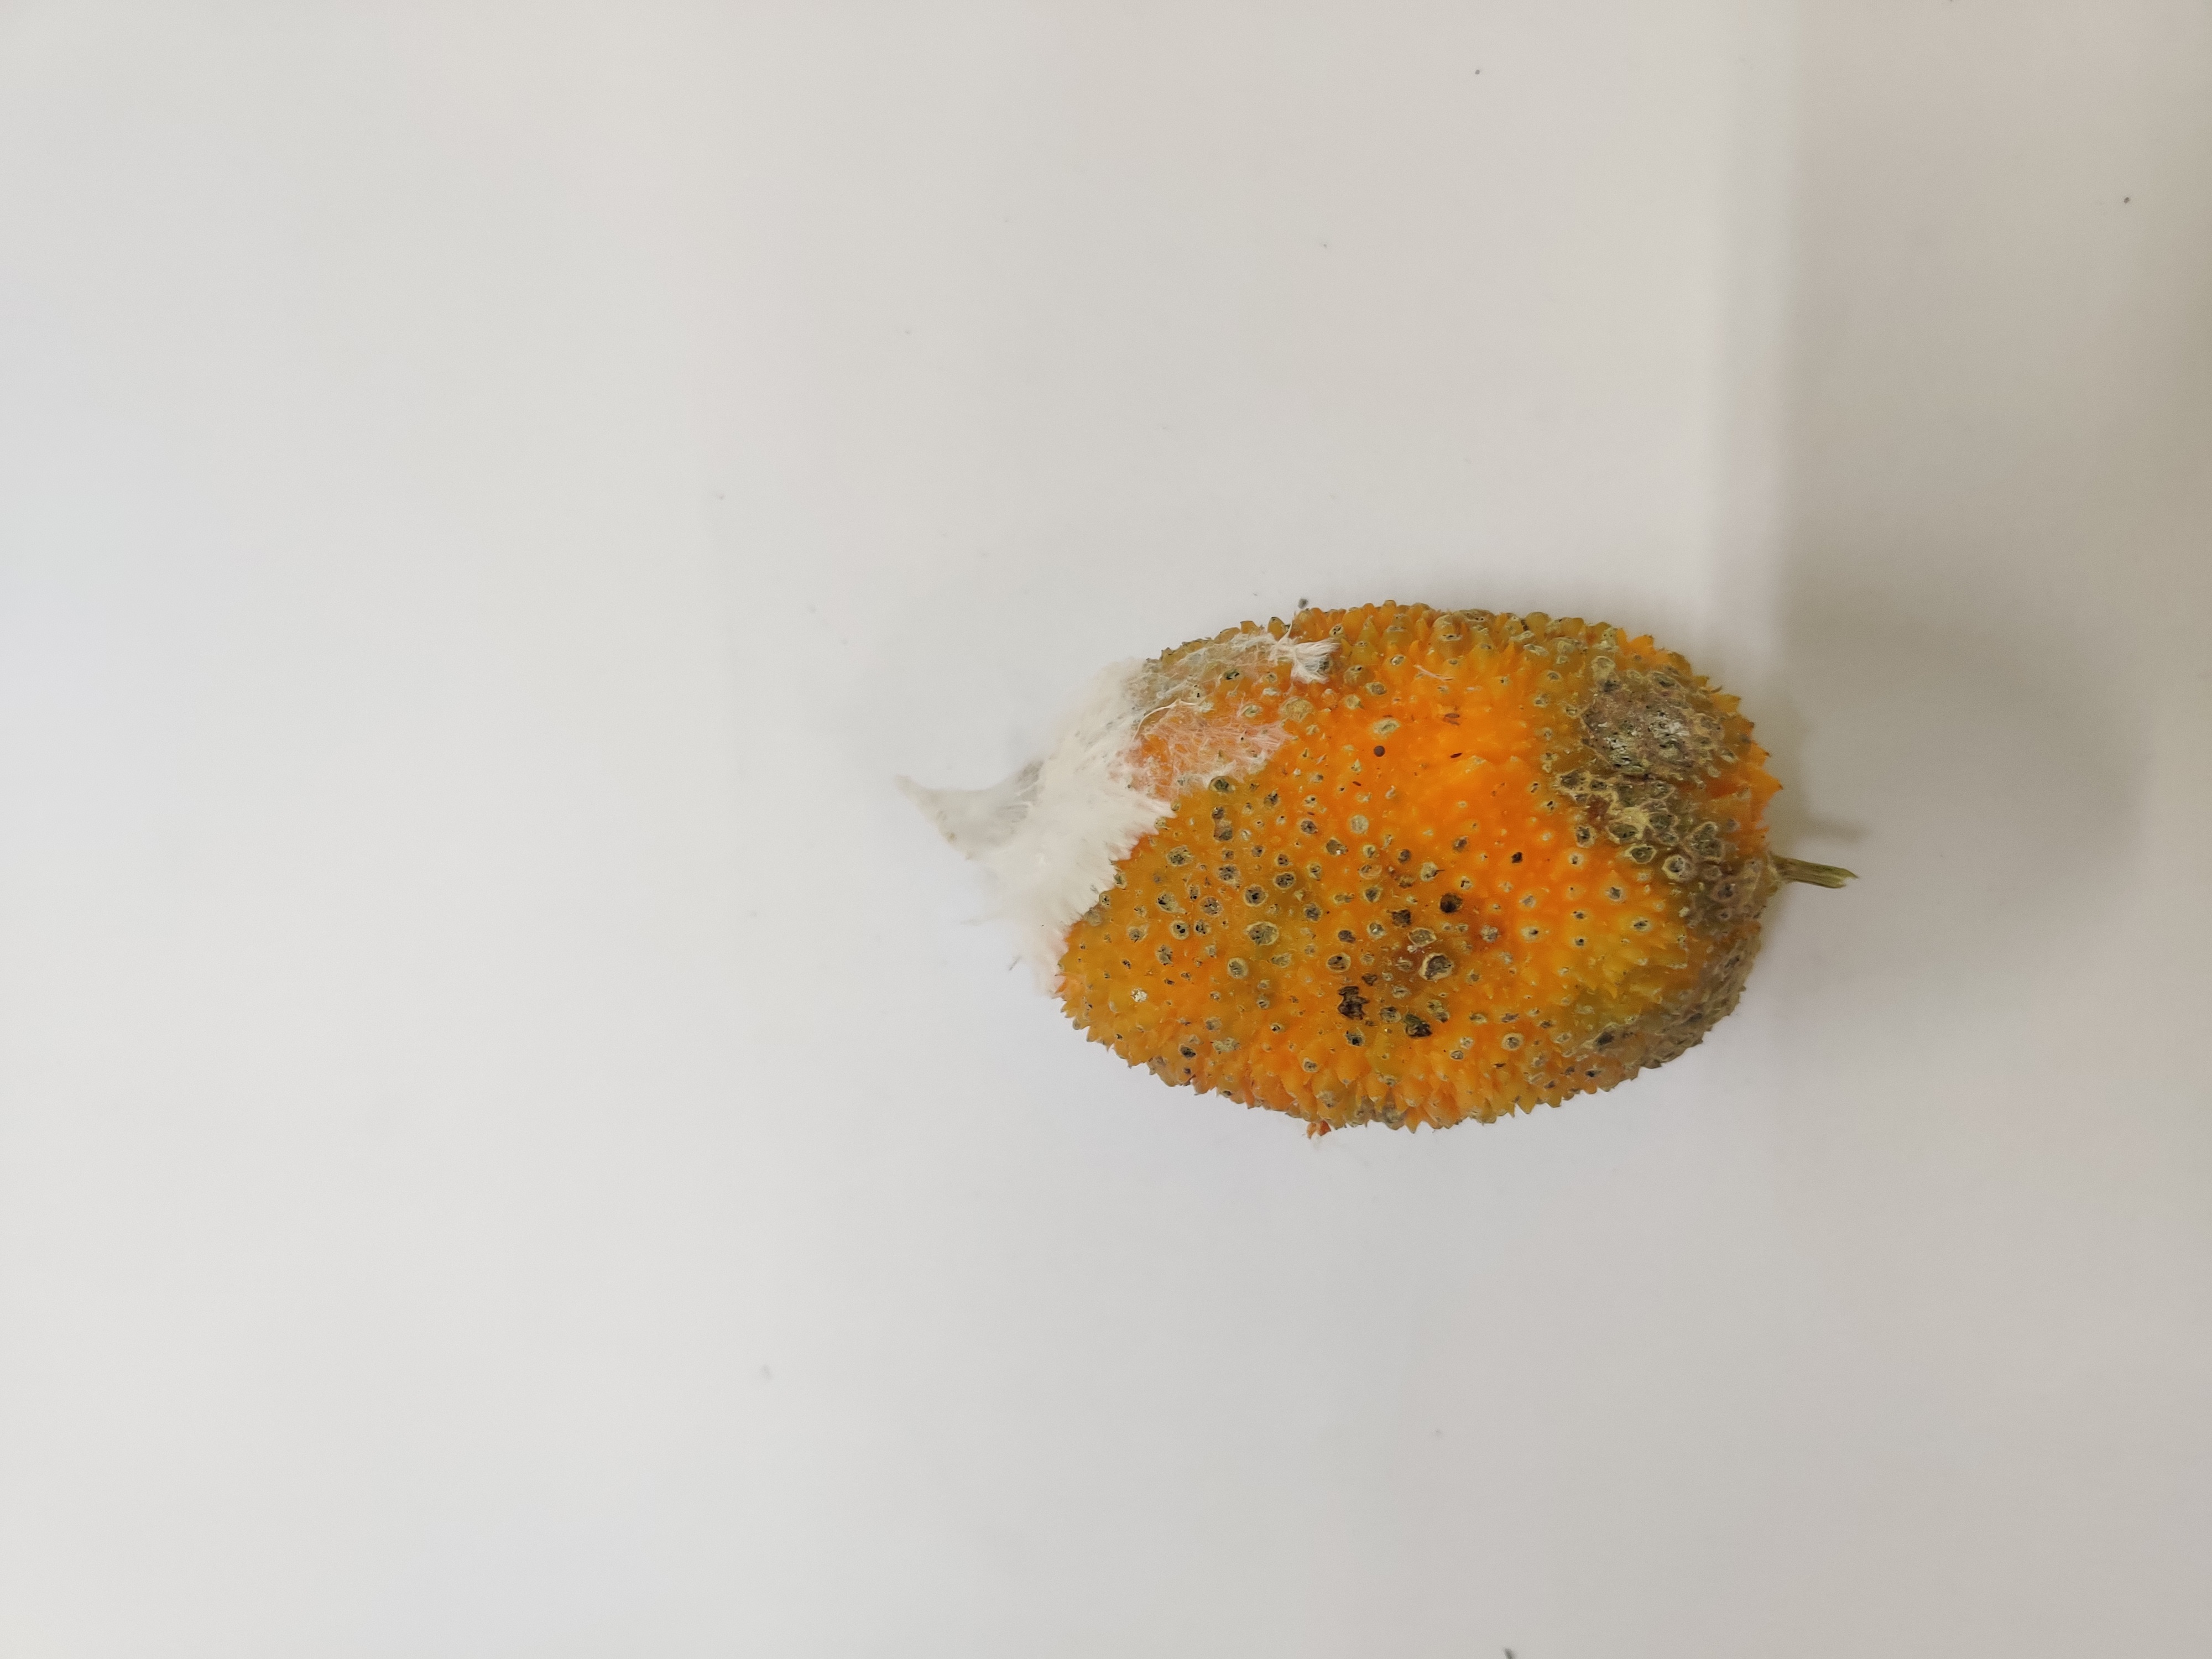
Crop: Spiny Gourd
Condition: Damaged